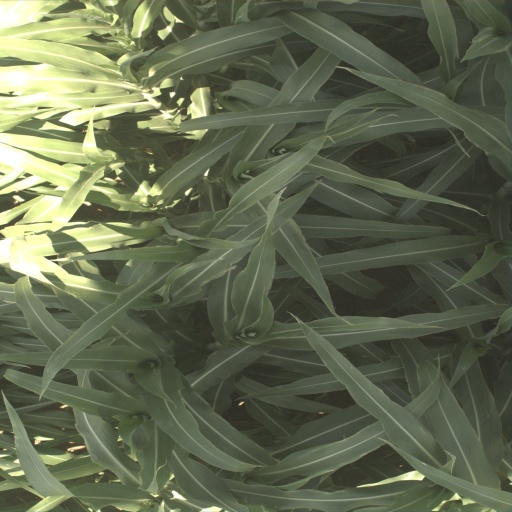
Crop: sorghum